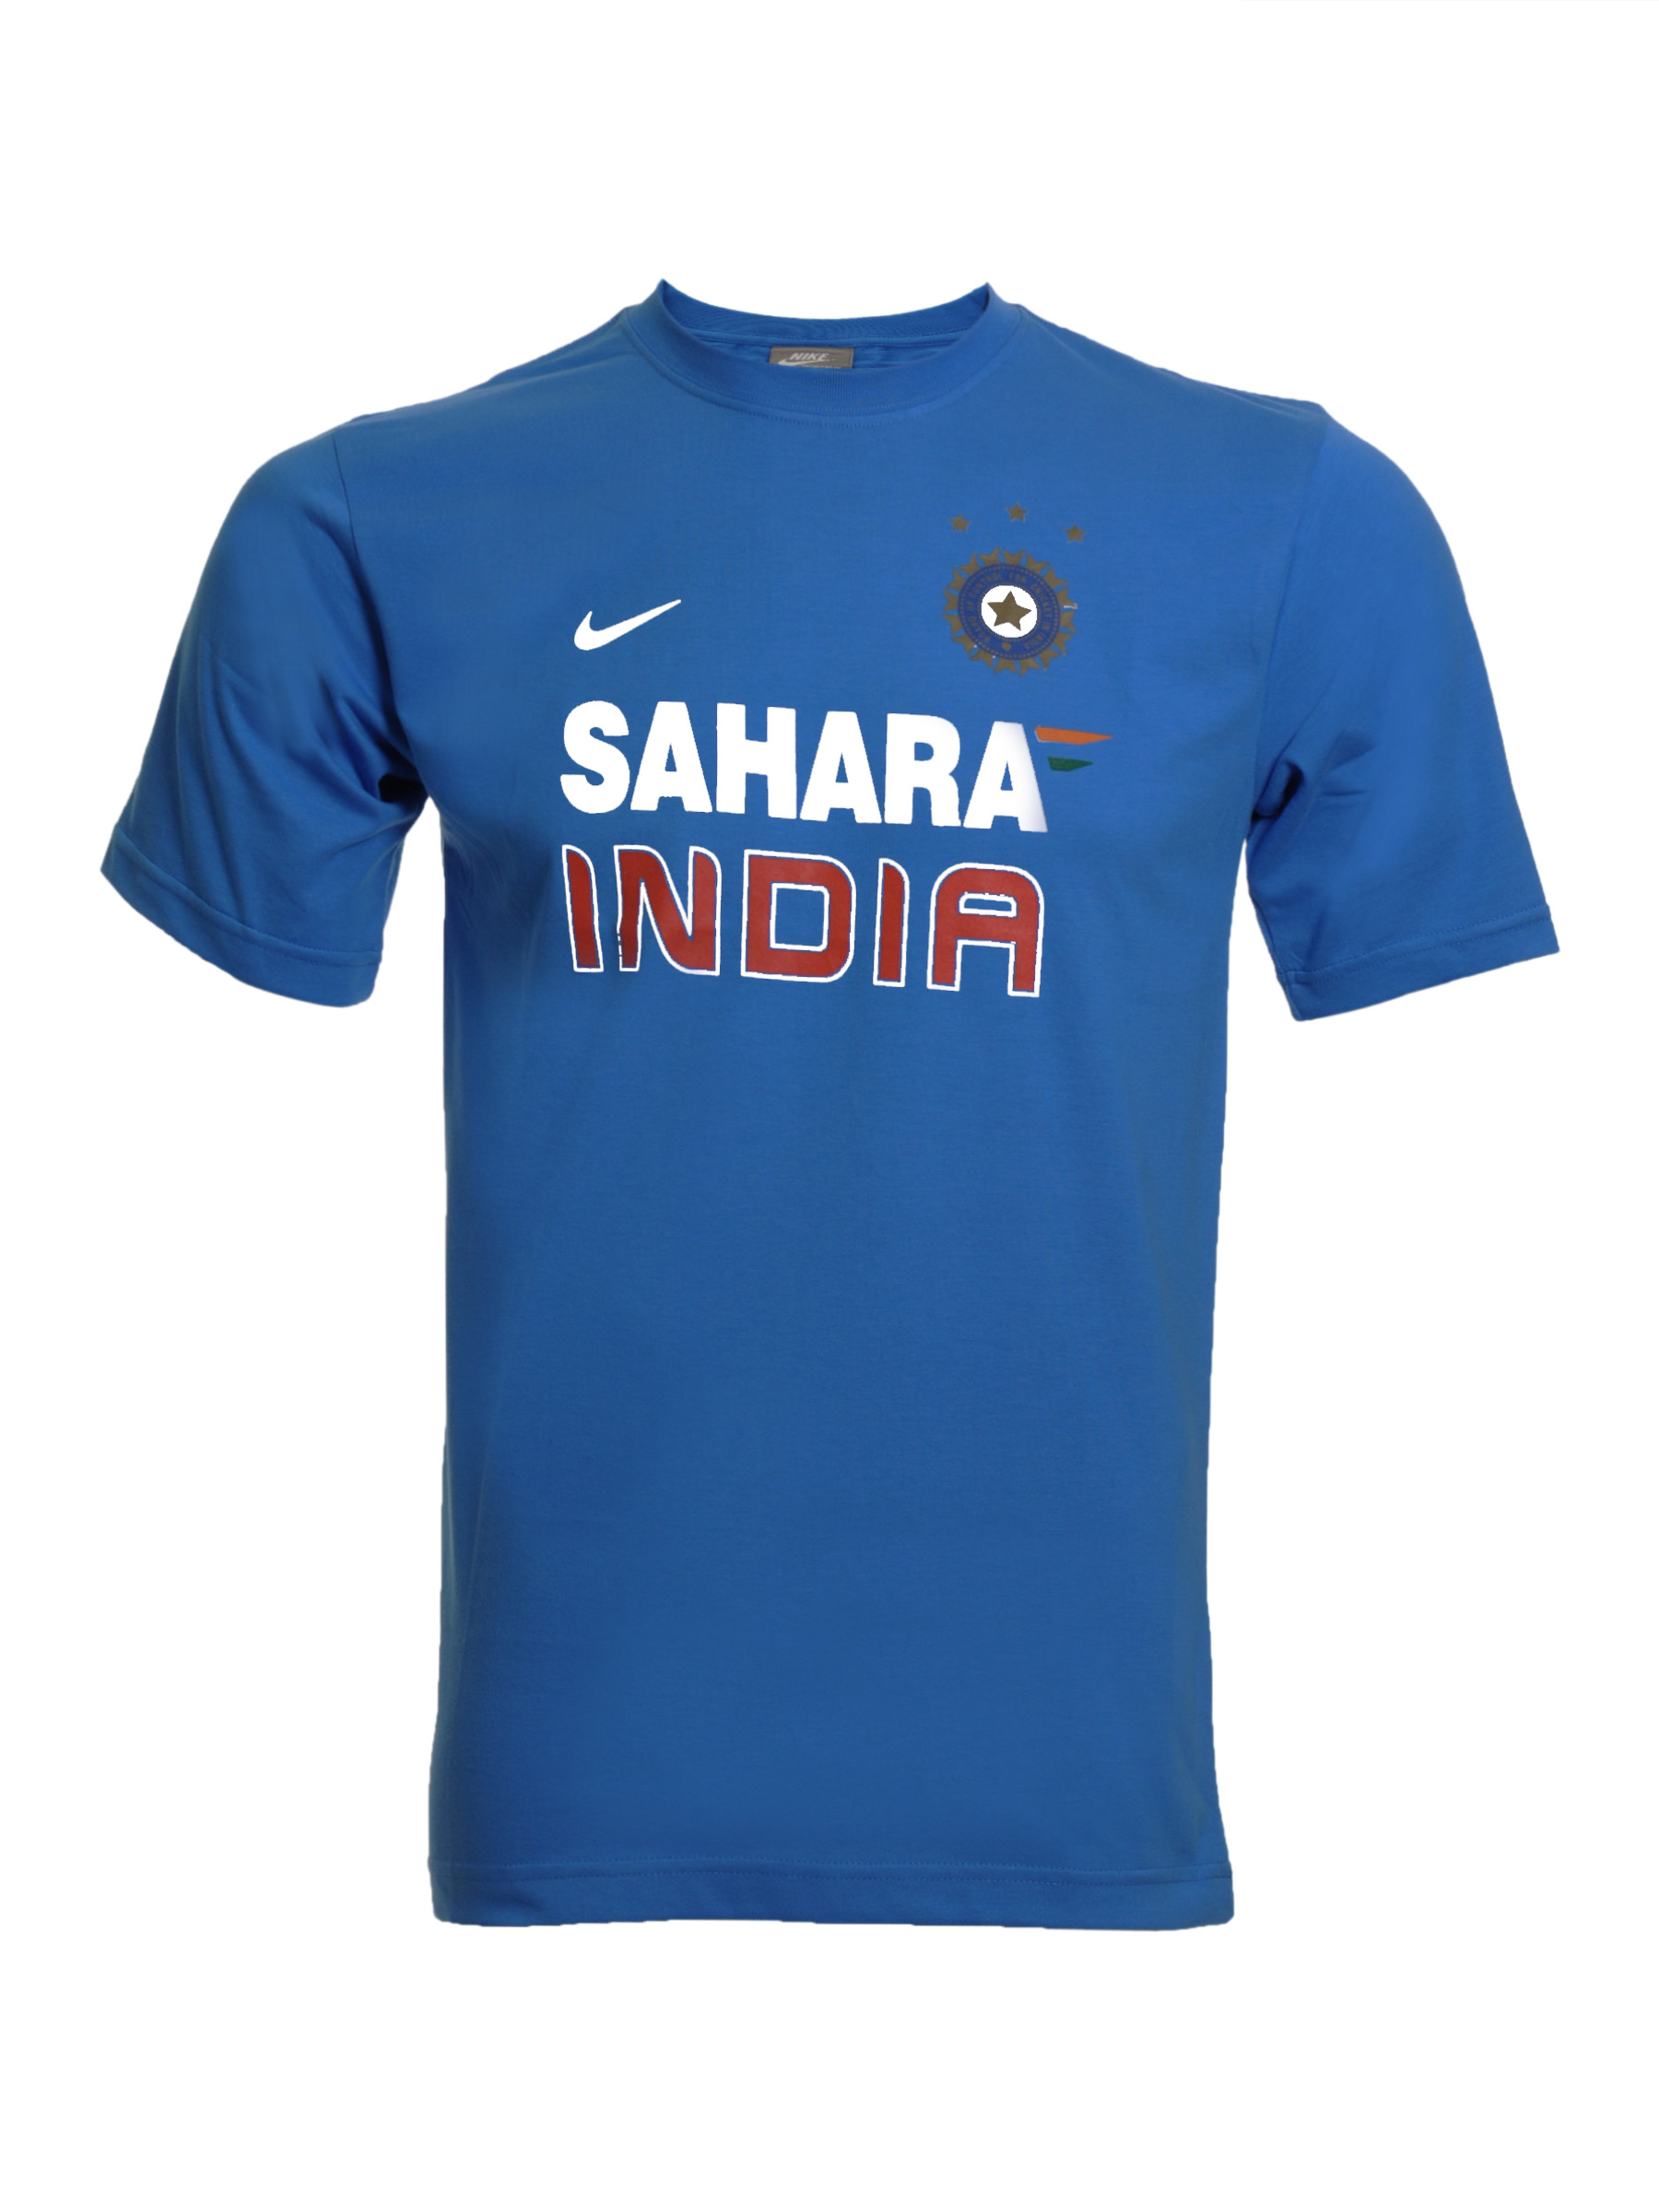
Nike Men Trainng Blue T-shirt
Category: Apparel / Topwear / Tshirts
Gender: Men
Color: Blue
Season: Summer 2012
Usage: Sports